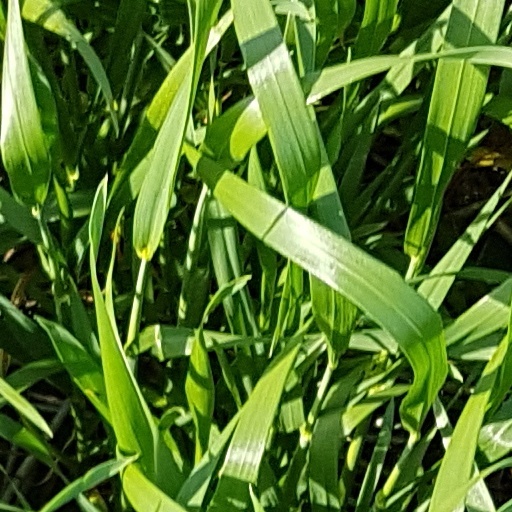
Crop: wheat